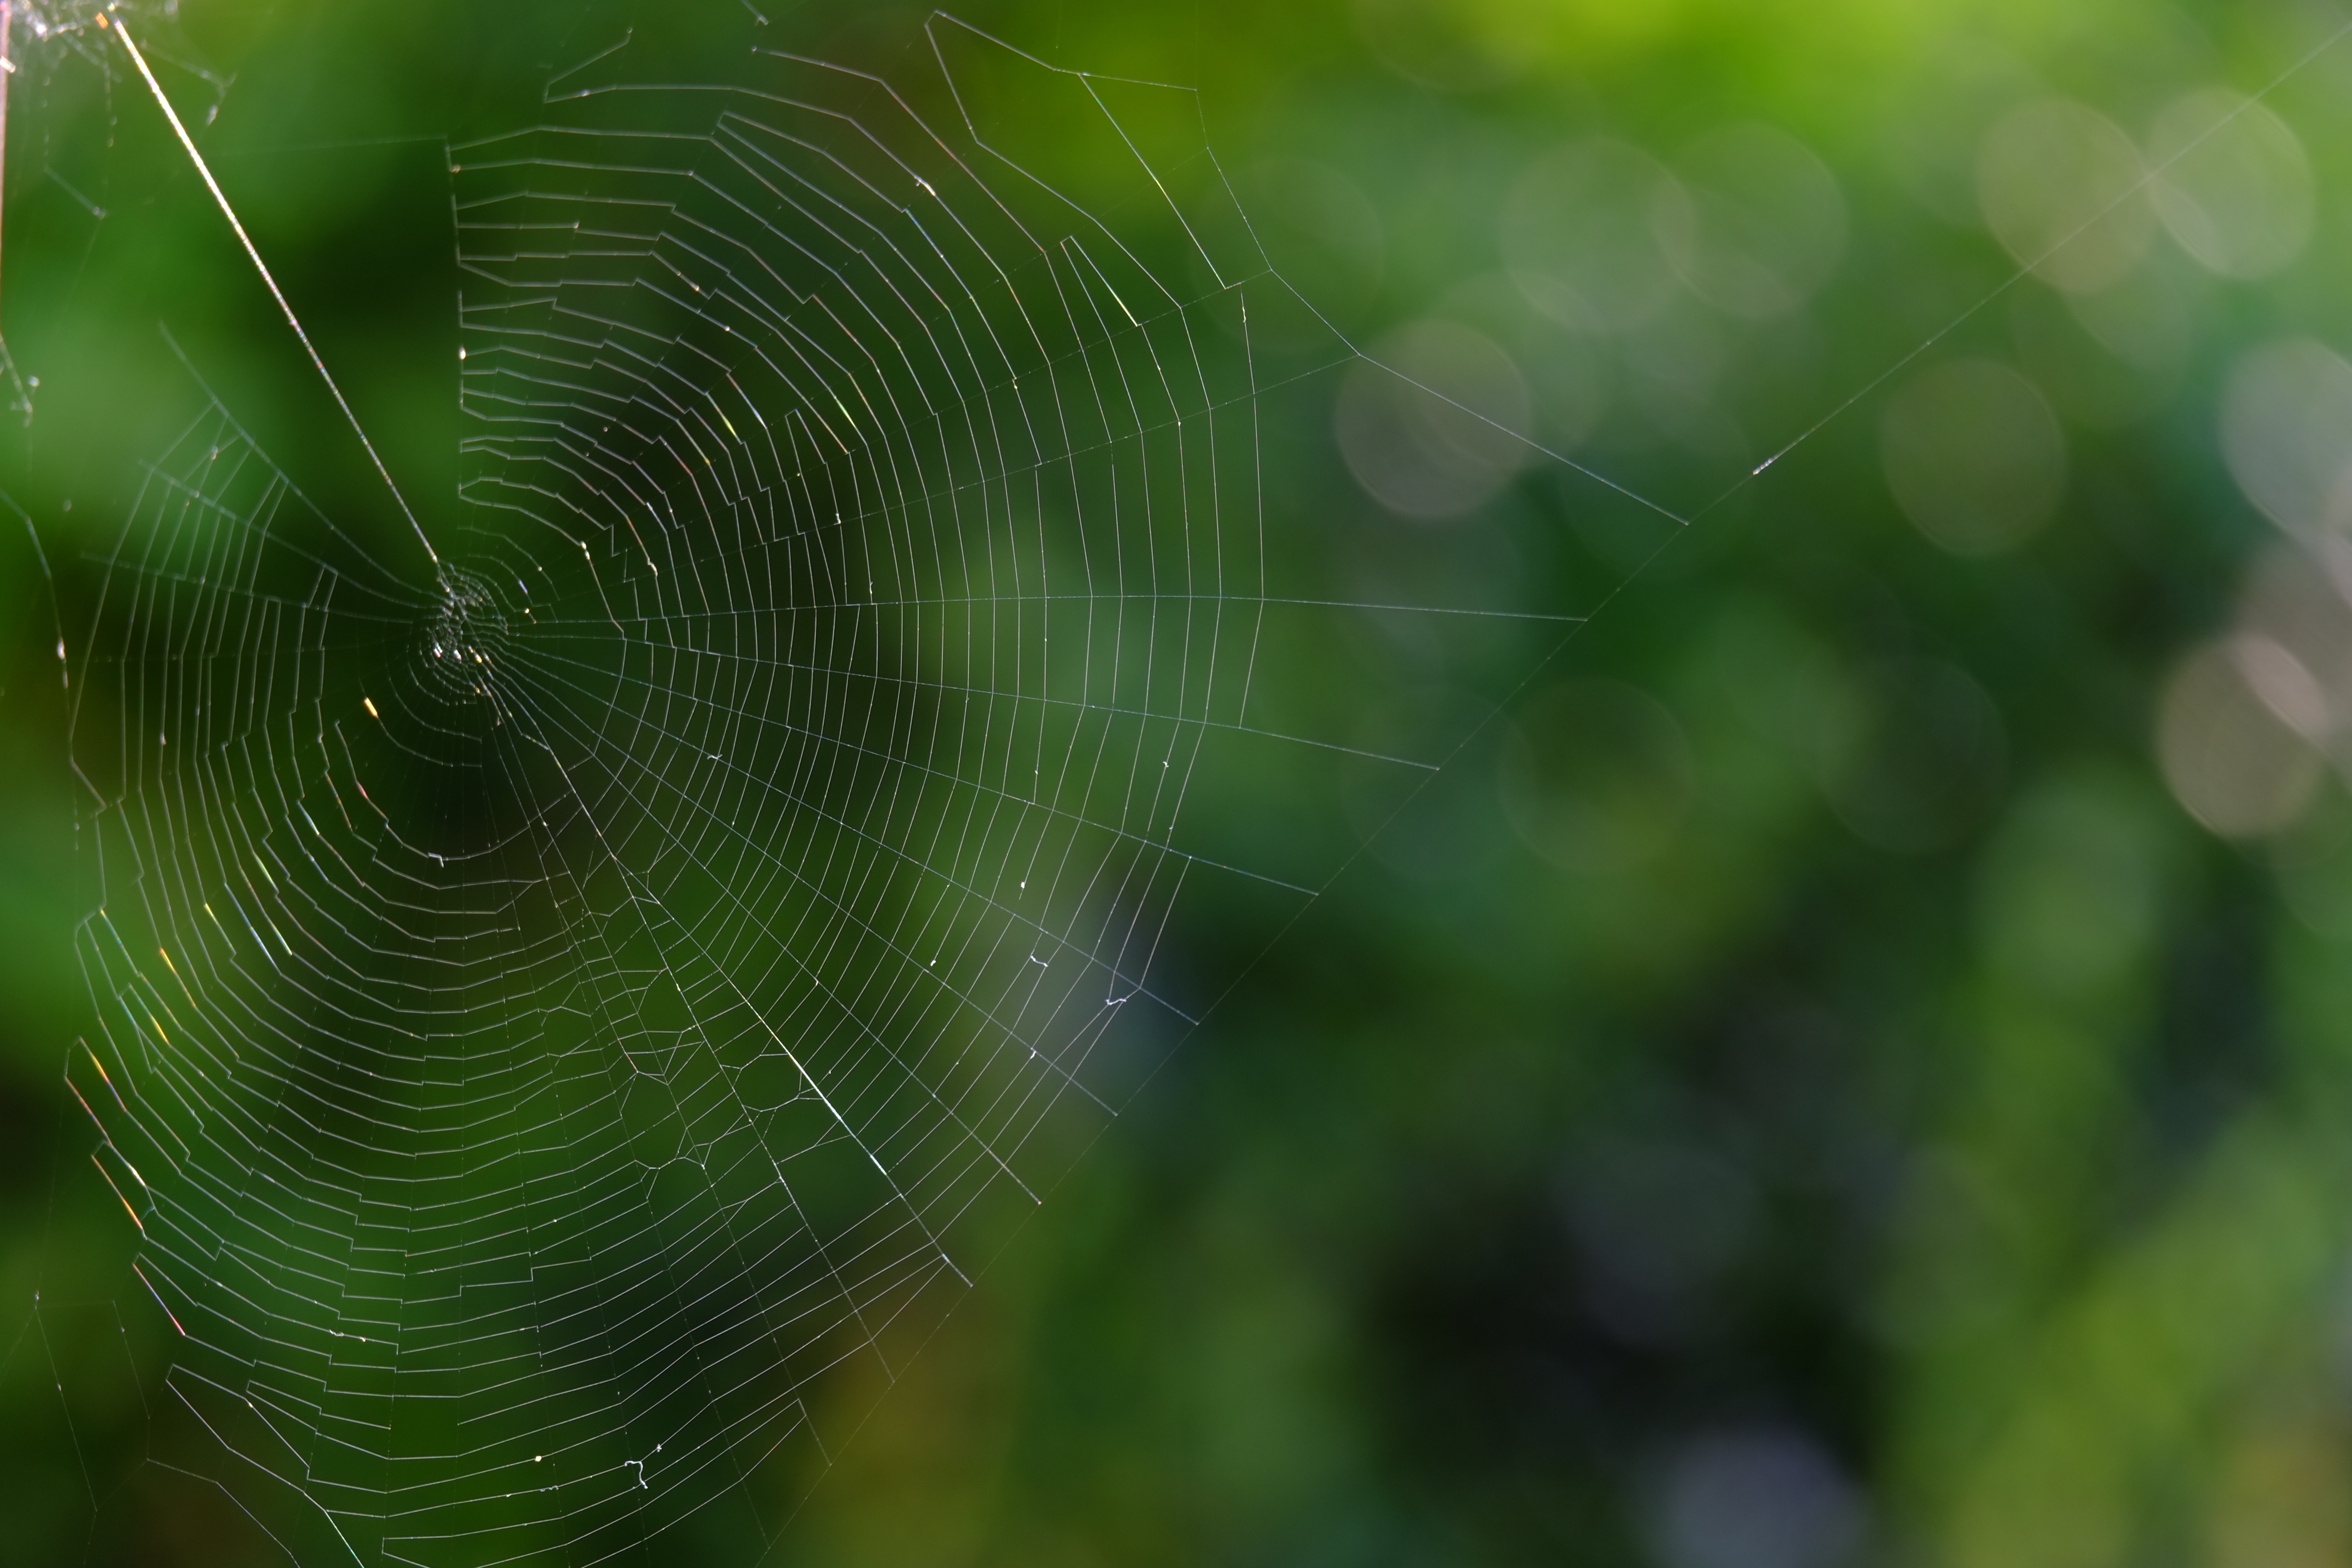
work, nature, dew, sunlight, leaf, green, insect, macro, garden, close, eat, fauna, material, invertebrate, spider web, cobweb, thread, close up, lichtspiel, spider, animals, arachnid, fine, suspended, network, prey, moisture, macro photography, arthropod, silk thread, persepktive, plant stem